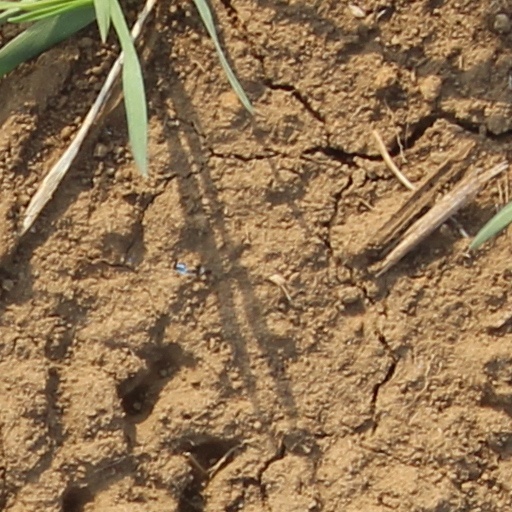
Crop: wheat